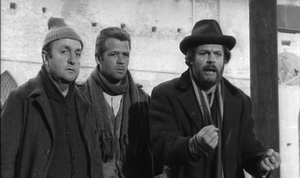
Les Camarades est un film italo-franco-yougoslave réalisé par Mario Monicelli, sorti en 1963.